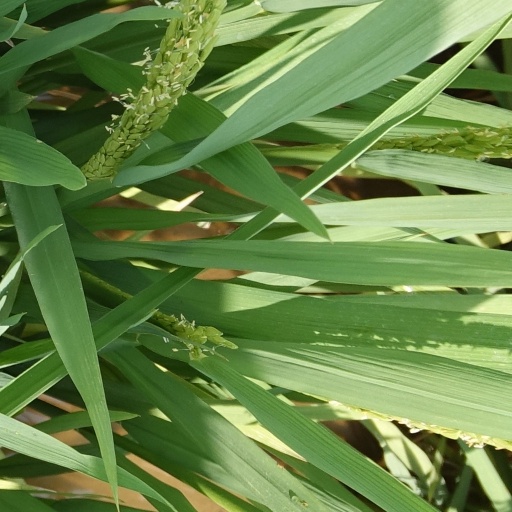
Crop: rice